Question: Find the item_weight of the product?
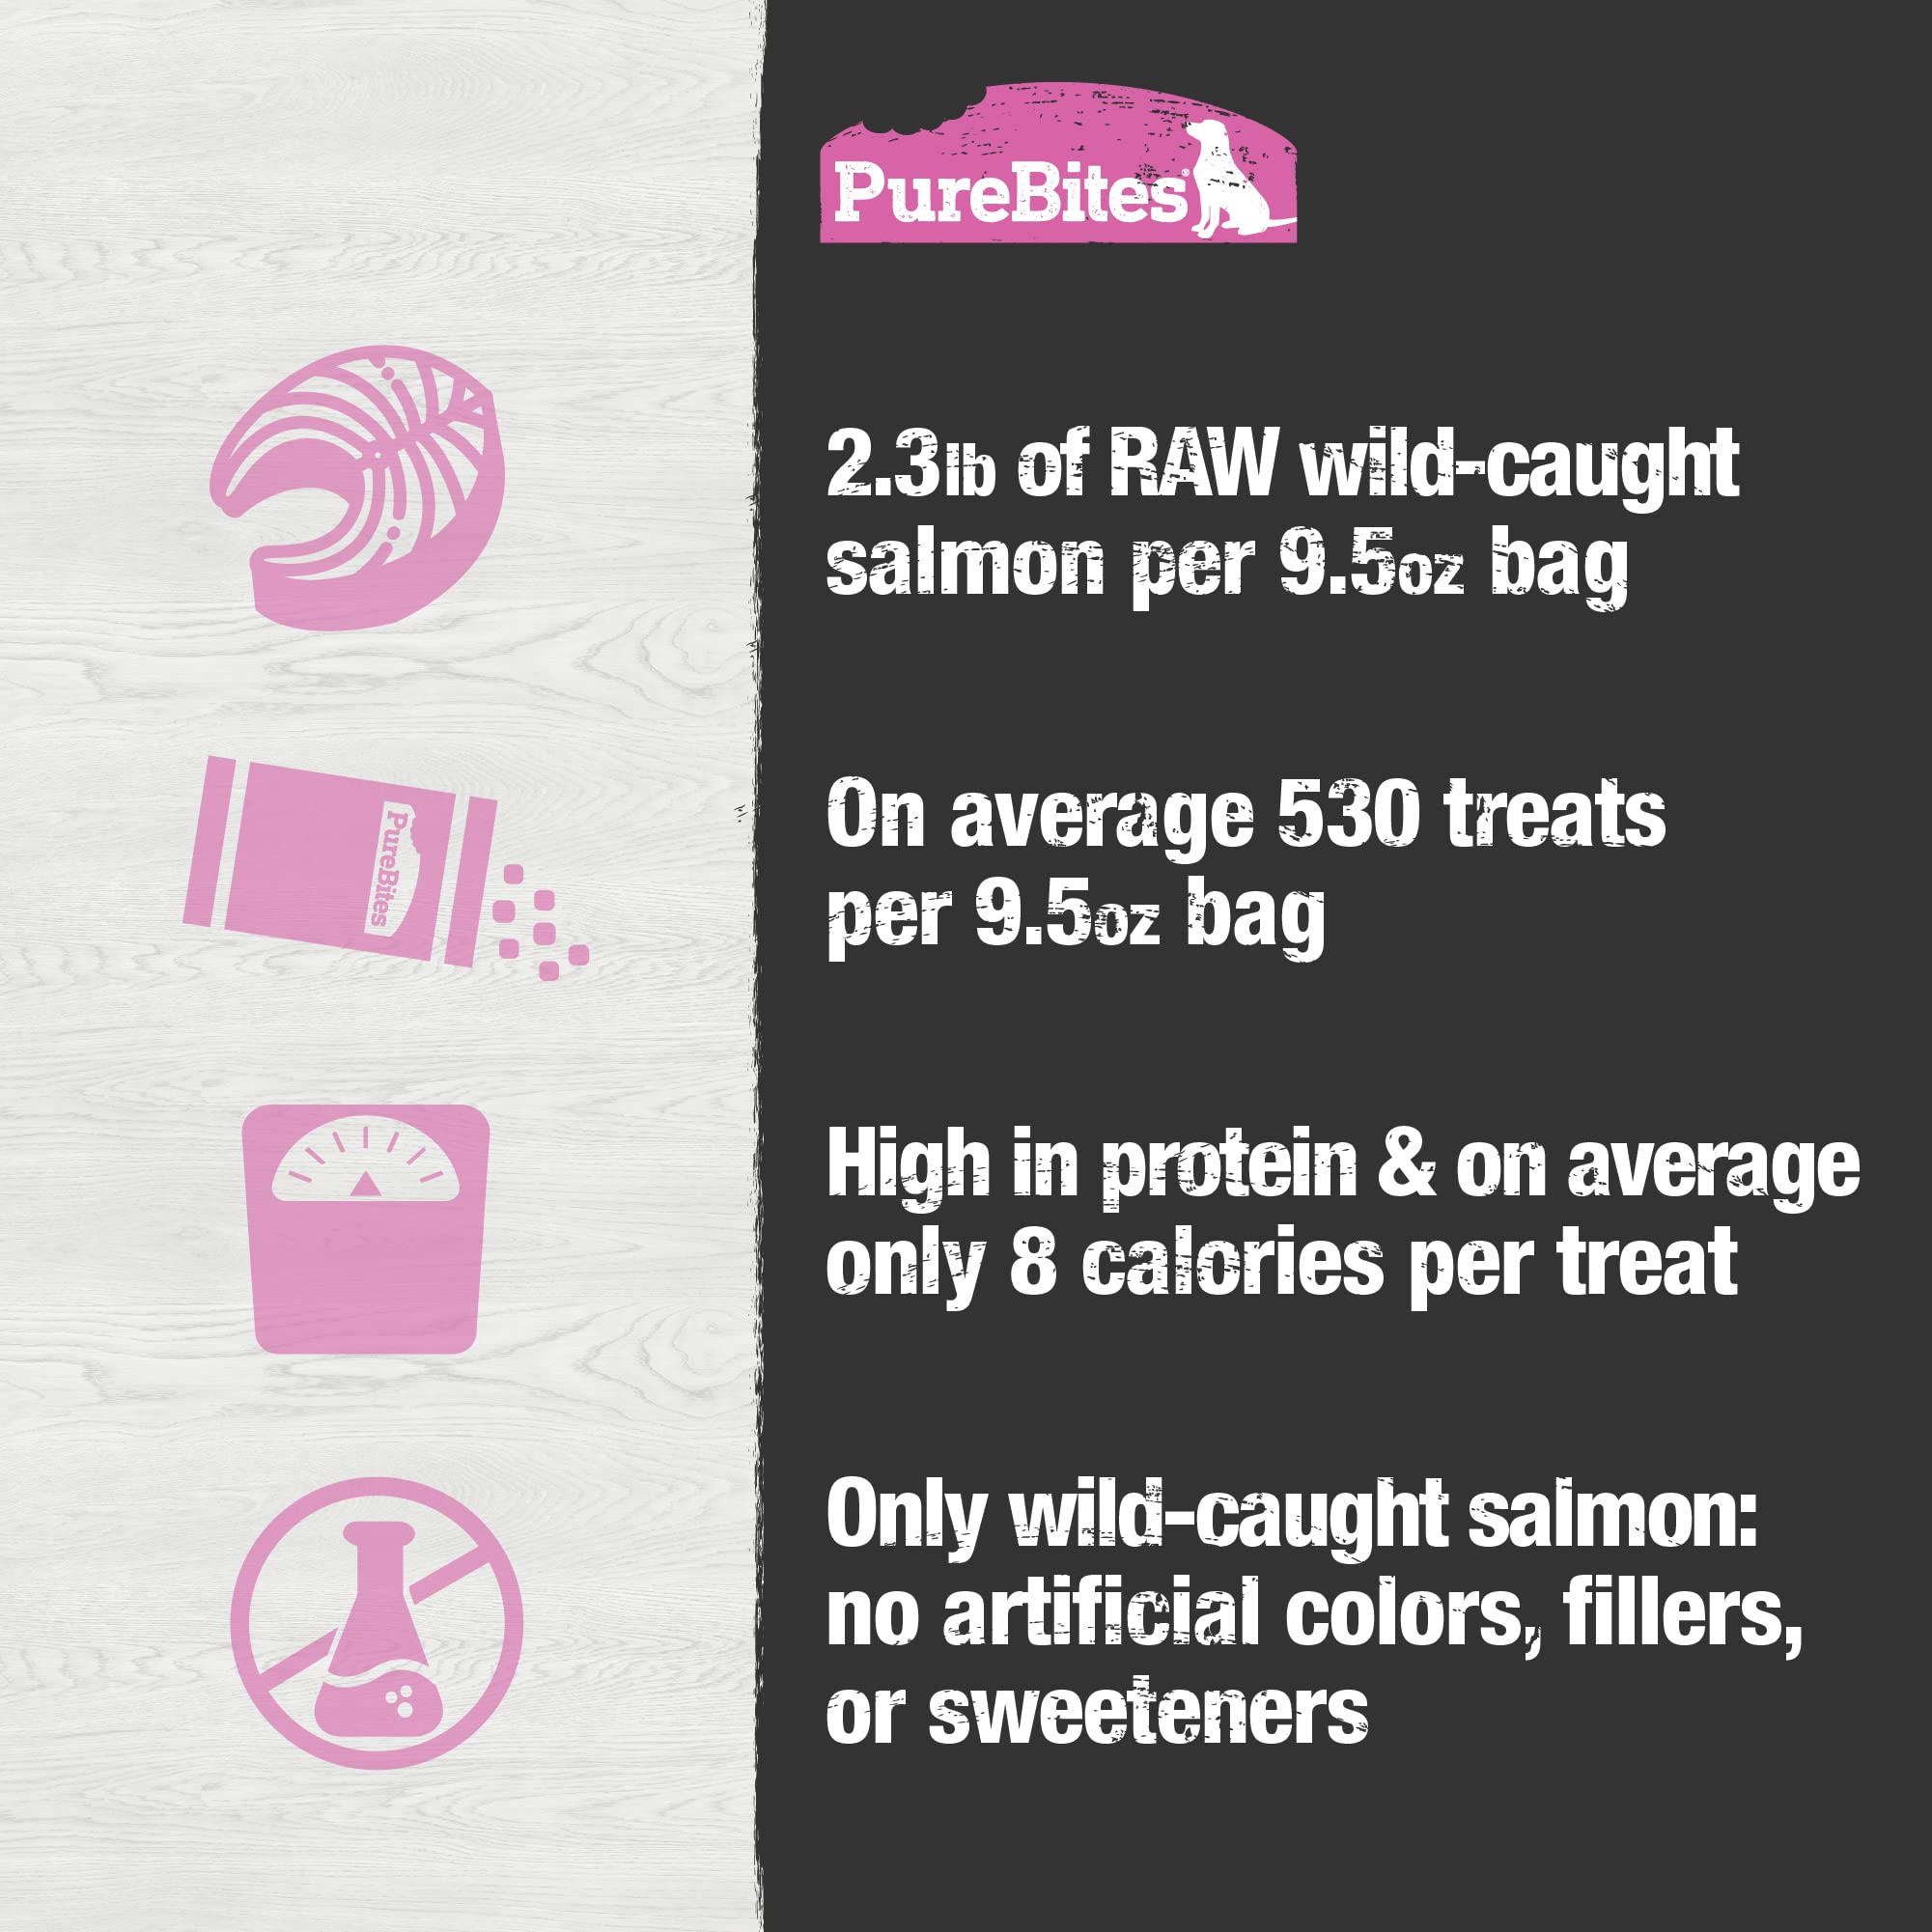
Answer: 9.5 ounce